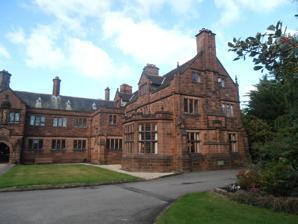
Building: Gladstone's Library
Country: United Kingdom
Year built: 1902
Residential library in Hawarden, Wales Gladstone's Library 53°11′09″N 3°01′38″W / 53.1859°N 3.0272°W / 53.1859; -3.0272 Location Hawarden , Flintshire , Wales Established 1895 ; 130 years ago ( 1895 ) Architect(s) John Douglas Collection Size 250,000 Access and use Access requirements Open to anyone with a need to use the collections and services Other information Director Andrea Russell (2023) Employees 18 Website http://www.gladstoneslibrary.org Gladstone's Library Gladstone's statue in the library. Gladstone's Library staff at the School of Advanced Study History Day 2017. Gladstone's Library , known until 2010 as St Deiniol's Library ( Welsh : Llyfrgell Deiniol Sant ), is a residential library in Hawarden , Flintshire , Wales, UK. Gladstone's Library is Britain's only Prime Ministerial Library and serves as the national memorial to William Ewart Gladstone . It is home to a large collection of printed items and archives that reflects Gladstone's main interests in history, literature, theology, and politics. History The library was founded by William Gladstone in 1894. He was eager to share his personal library with others, especially those who faced financial constraint. He would allow bright children and young adults of the village of Hawarden to use his collection. His daughter Mary Gladstone said that his desire was to "bring together books who had no readers with readers who had no books". In 1895, at the age of 85, William Gladstone gave £40,000 to the library as well as much of his own book collection. With the help of his daughter and his valet, he wheeled a selection of his books three quarters of a mile (1.2km) between his home at Hawarden Castle and the library. He unpacked them and put them onto shelves using his own classification system. In a diary entry dated 23 December 1895, he described the library's founding:  "I have this day constituted my trust at St Deiniol's. The cost of the work has been I think £41 to £42000, including some charges of maintenance to Dec. 31. 95. May God of His mercy prosper it." Following his death in 1898, a public appeal was launched for funds to provide a permanent building to house the collection and replace the temporary structure. The £9,000 raised provided an imposing building, designed by John Douglas , which was officially opened by Earl Spencer on 14 October 1902 as the National Memorial to W.E. Gladstone. The Gladstone family fulfilled the founder's vision by funding the residential wing, which welcomed its first resident on 29 June 1906. Facilities The library is a Grade I listed building and a registered charity . The building includes historical reading rooms, 26 bedrooms for overnight guests, a guest lounge, cafe and restaurant. The library runs regular tours, talks, workshops, masterclasses and residential courses. Collections The library holds 20,000 volumes belonging to William Ewart Gladstone in its Foundation Collection, many of which contain Gladstone's own annotations, as well as over 150,000 books, pamphlets, and journals in its circulating collection. It also holds the Glynne-Gladstone Archive, containing the personal, family, business, and estate correspondence and papers of the Glynne and Gladstone families. See also Dr Williams's Library in London List of non-ecclesiastical and non-residential works by John Douglas References